Blaenffos

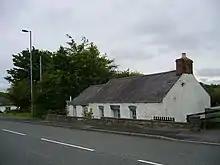
"Hafod", an early cottage

The Roman Empire reached West Wales in about 70 AD, though no Roman archaeology is known to exist in the village. Pembrokeshire Local Action Network for Enterprise and Development (PLANED) quotes: "In the Mabinogi tale "Breuddwyd Macsen" (The Dream of Maxen), the Roman Emperor Magnus Maximus is said to have made camp on the Frenni Fawr. The hill was apparently known locally as Cadair Macsen until relatively recent times".